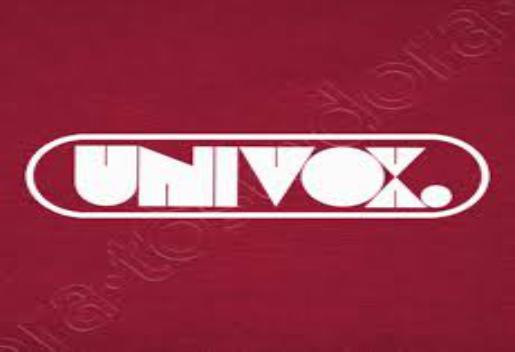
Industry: Electronic